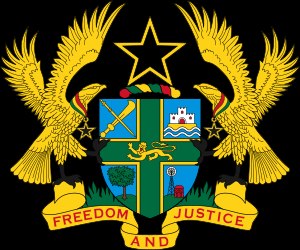
Ghanas nationalvåben
Ghanas nationalvåben
Ghanas nationalvåben blev indført i Ghana den 4. marts 1957 af dronning Elizabeth.